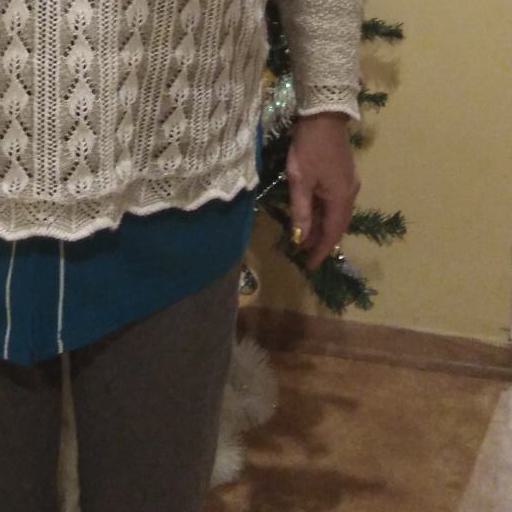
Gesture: no_gesture